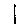
Label: 1